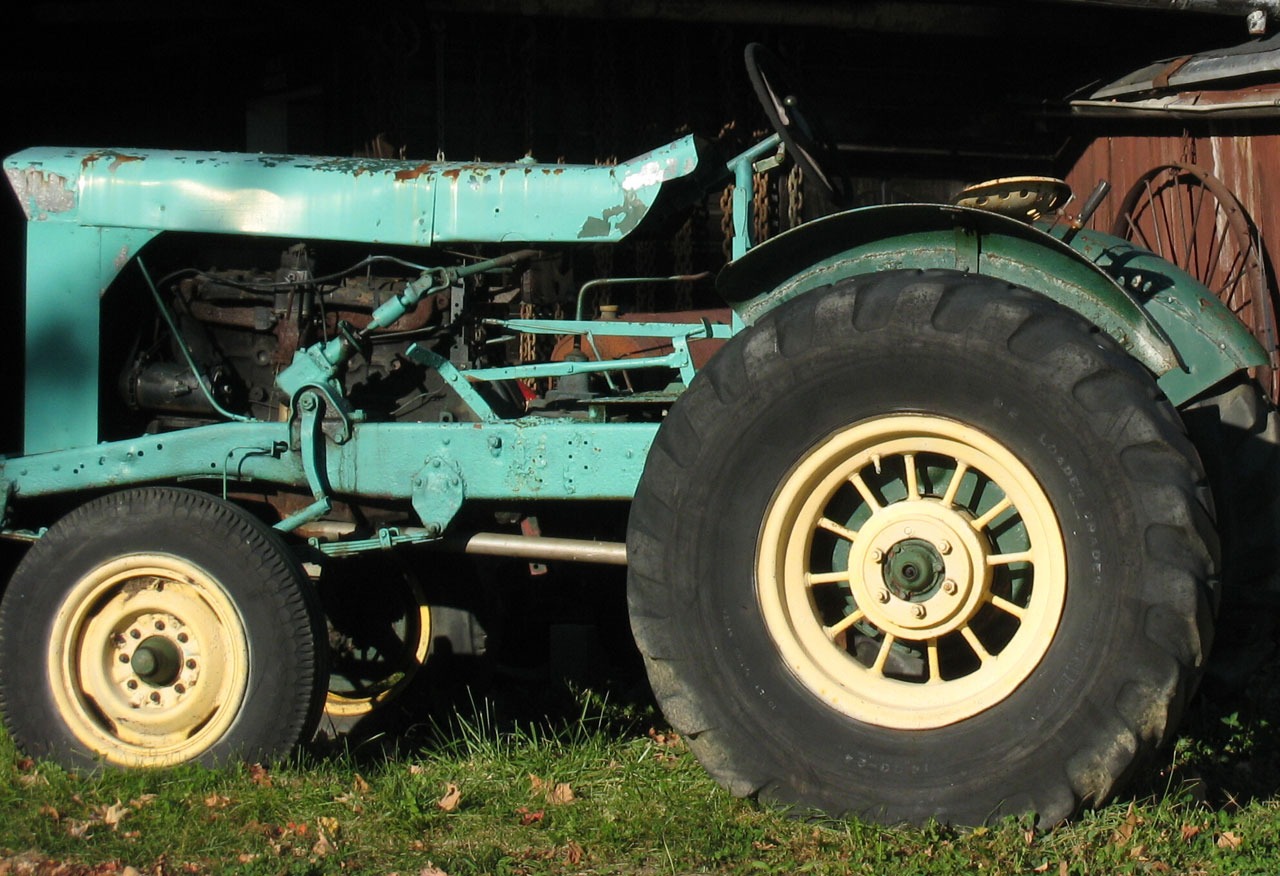
car, tractor, farm, wheel, countryside, jeep, vehicle, equipment, machine, machinery, blue, tire, agricultural, bumper, agricultural machinery, monster truck, off road vehicle, auto racing, off roading